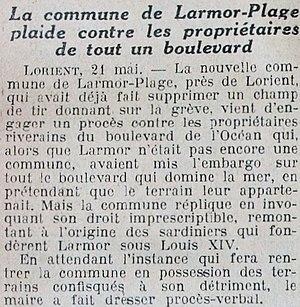
Extrait du journal Excelsior du 22 mai 1928 évoquant la plainte du maire de la commune de Larmor-Plage contre les riverains du boulevard de l'Océan qui se sont indûment appropriés des terrains en bord de mer.
Larmor-Plage [laʁmɔʁ plaʒ], est une commune française, membre de la communauté Lorient Agglomération, située dans le département du Morbihan en région Bretagne.